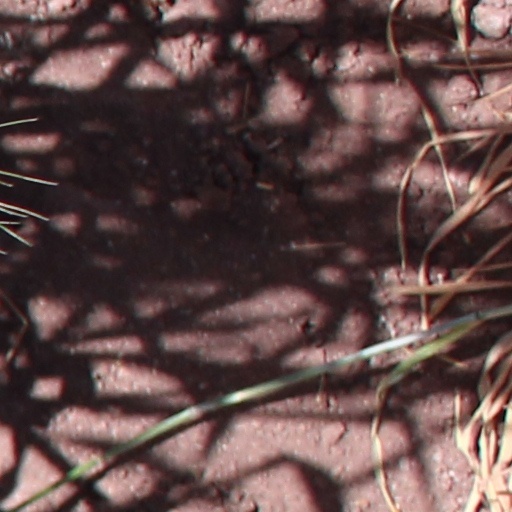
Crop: wheat